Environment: real
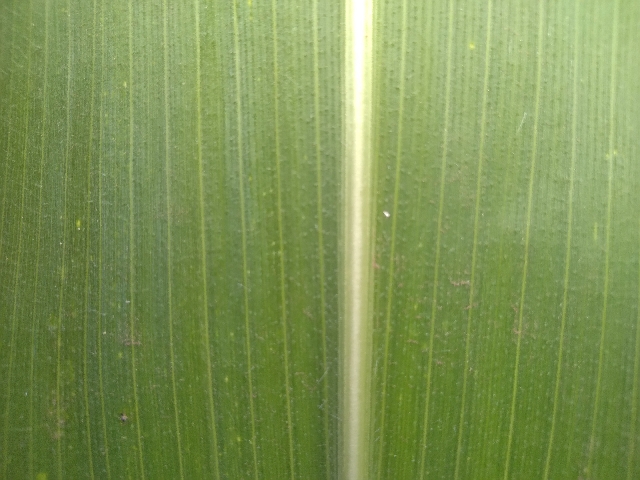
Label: healthy